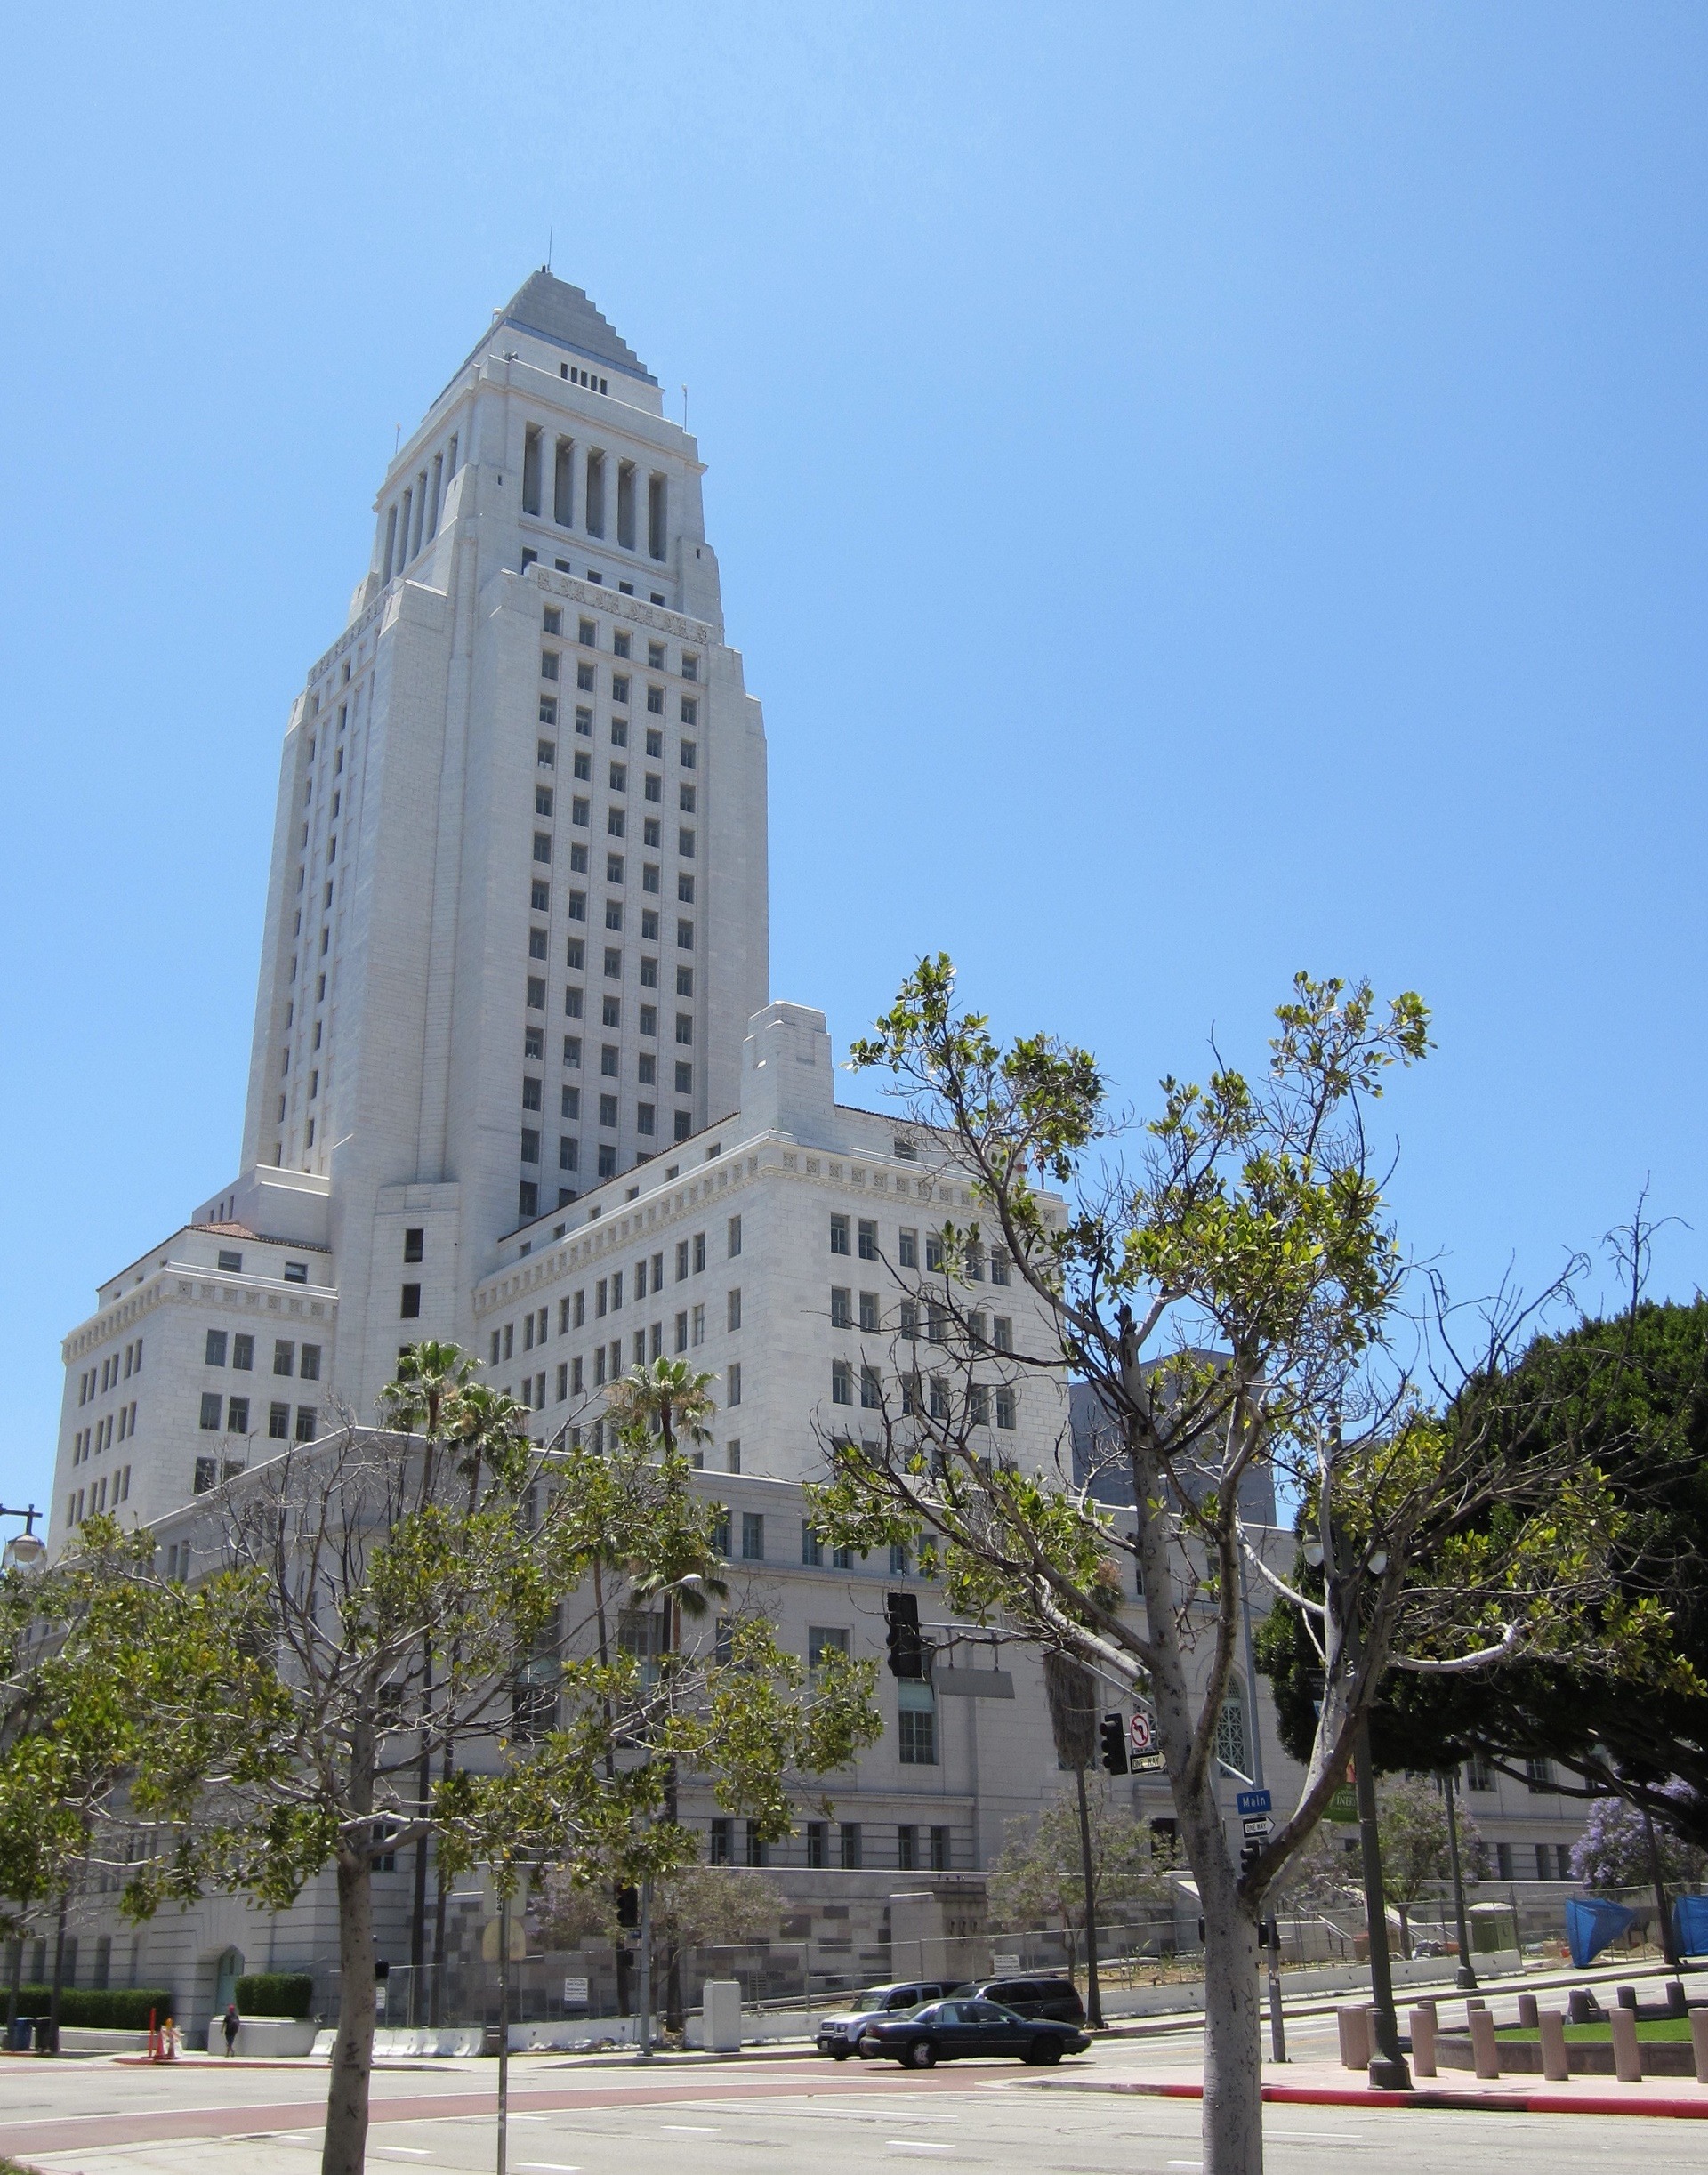
architecture, skyline, building, city, skyscraper, monument, cityscape, downtown, tower, plaza, landmark, facade, historic, california, tower block, buildings, town square, neighbourhood, los angeles, city hall, urban area, human settlement, metropolitan area